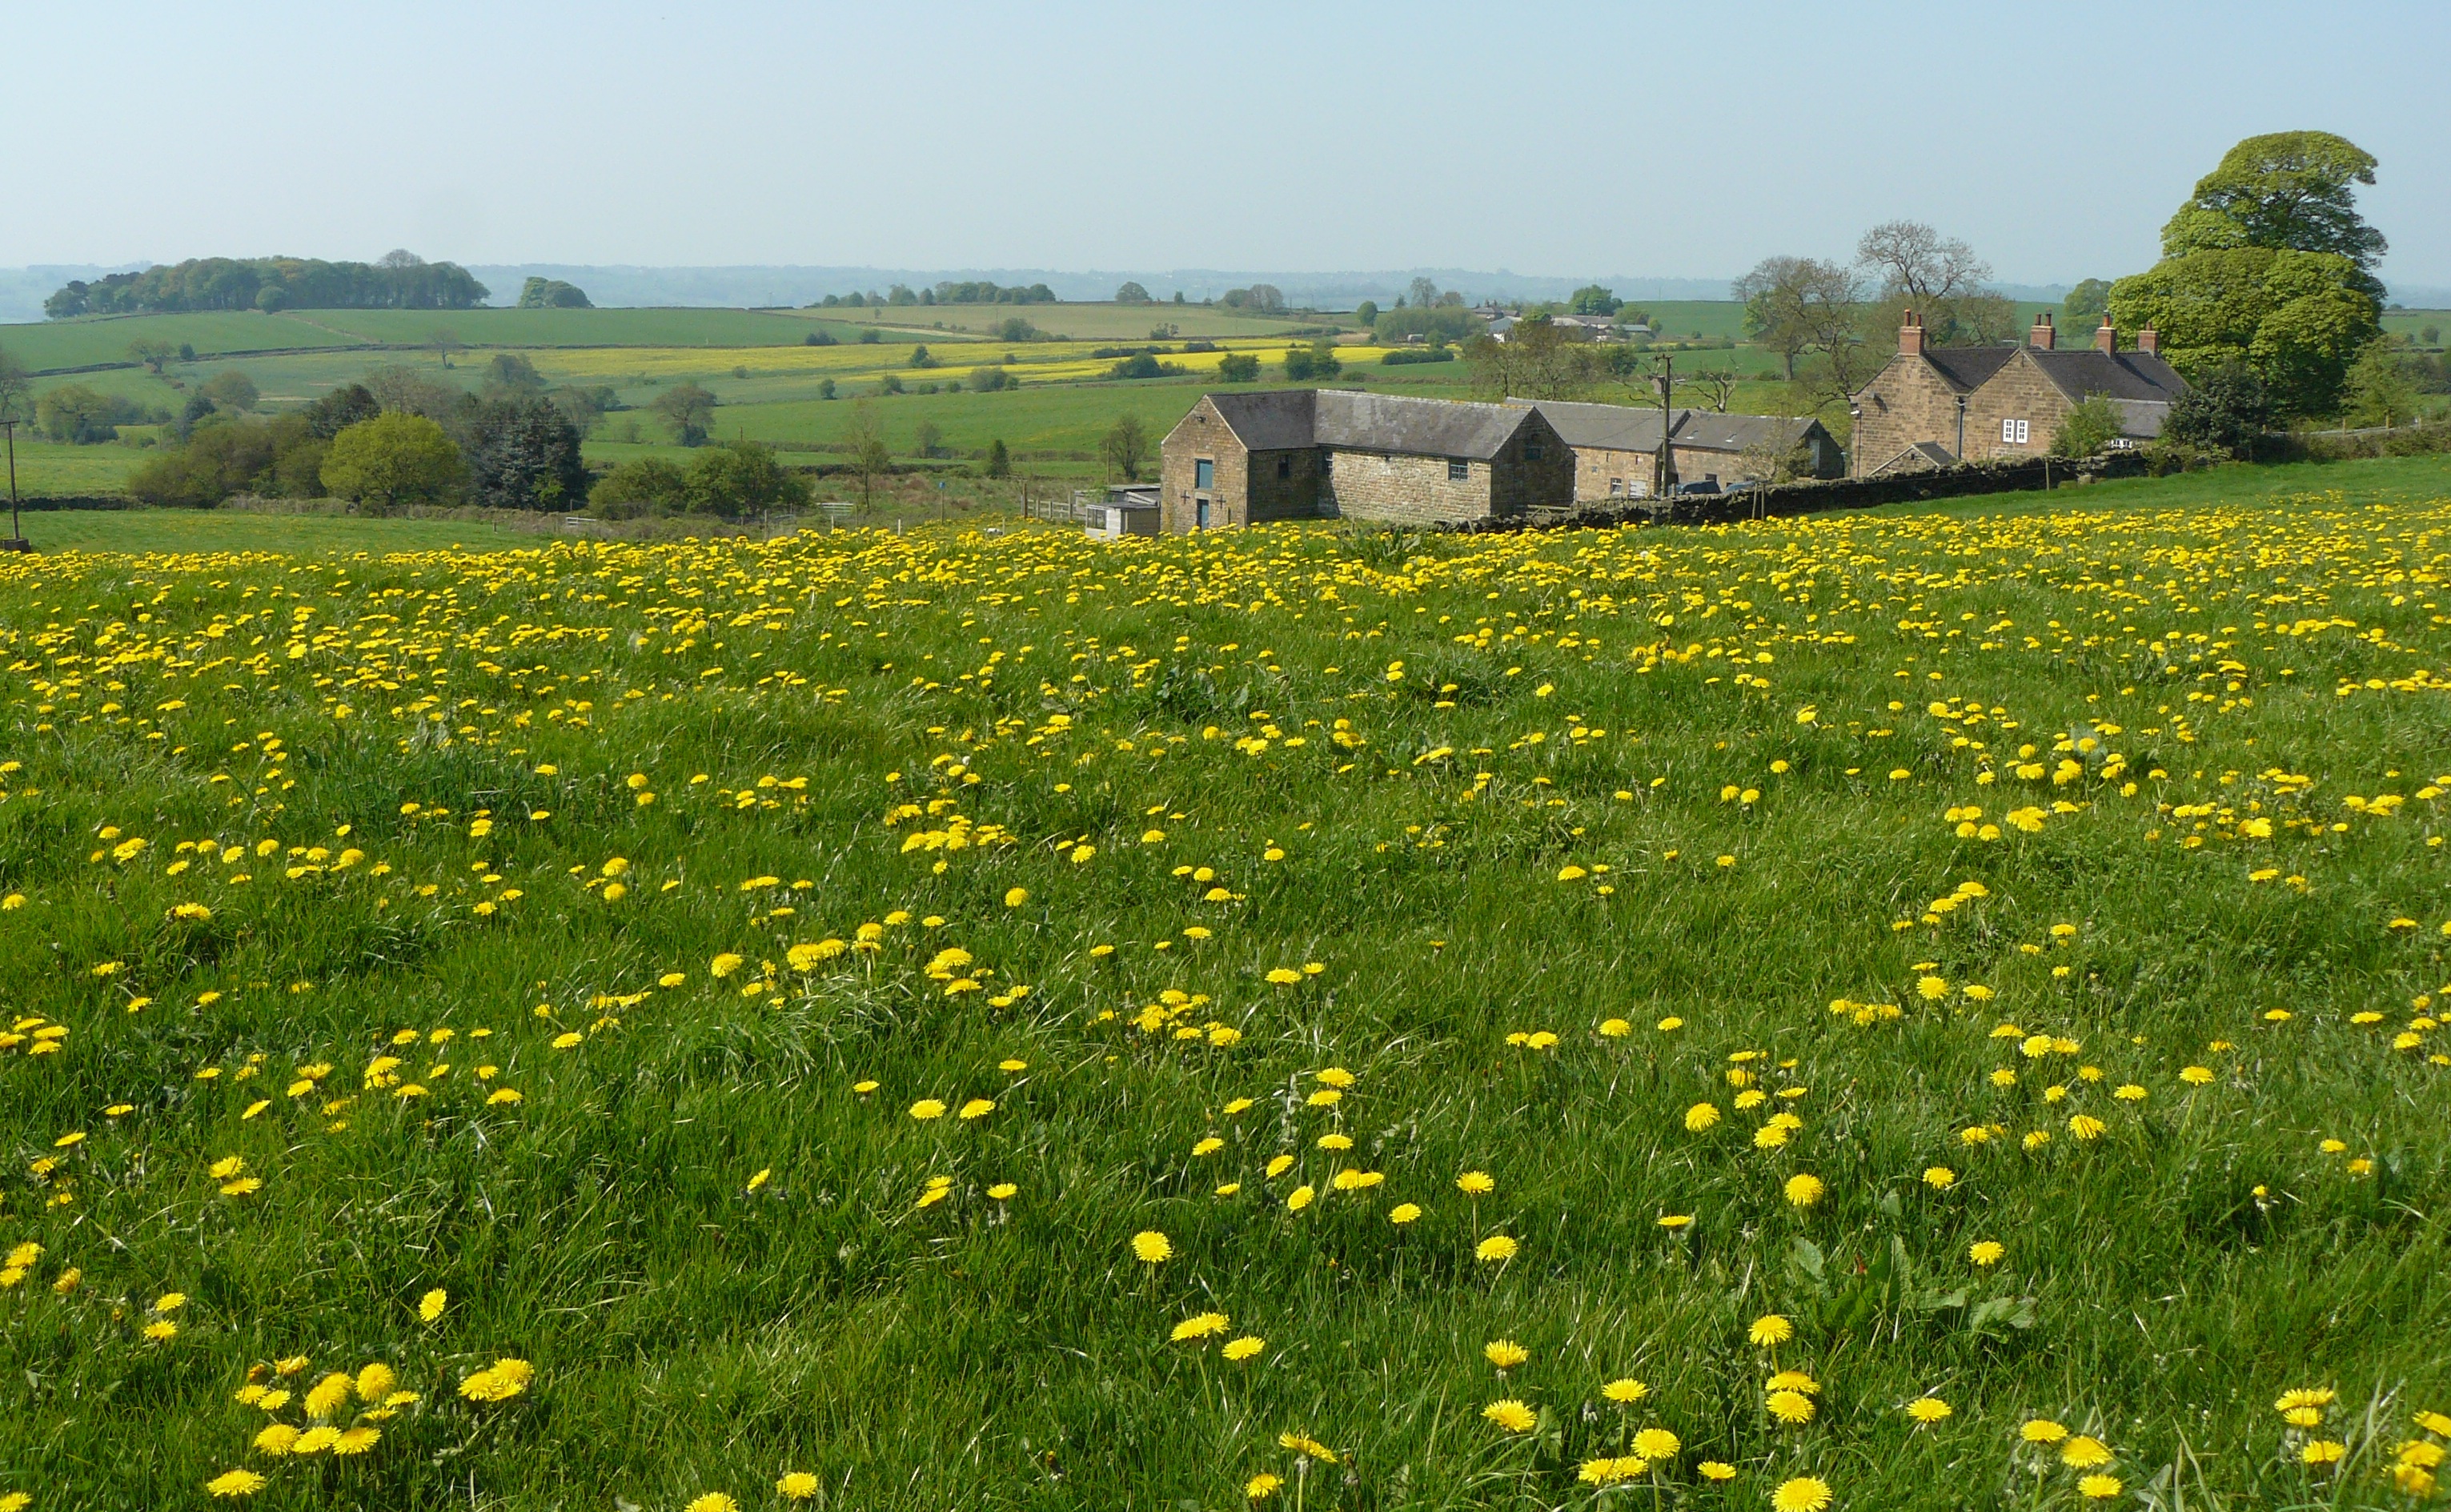
dandelions, belper, derbyshire, meadow, field, grassland, pasture, flower, natural landscape, natural environment, vegetation, plant, yellow, prairie, grass, spring, land lot, wildflower, rural area, farm, flowering plant, crop, plain, mustard, dandelion, landscape, Forb, daisy family